Selina Dolaro

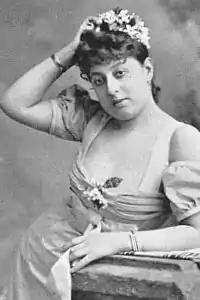
Portrait of Selina Dolaro

Selina Simmons Belasco Dolaro (20 August 1849 – 23 January 1889) was an English singer, actress, theatre manager and writer of the late Victorian era. During her career in operetta and other forms of musical theatre, she managed several of her own opera companies and directed the Royalty Theatre in London. She is best remembered as a producer of the original production of "Trial by Jury" by Gilbert and Sullivan. Dolaro sang the title role in the opera "Carmen" in the first English language version of that opera with the Carl Rosa Opera Company. She also wrote plays and novels.